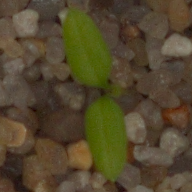
Label: common_chickweed